Sergei Ryabkov

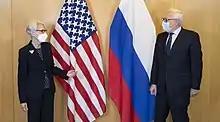
Ryabkov meets with US Deputy Secretary of State Wendy Sherman in Geneva on 28 July 2021

In 1995, he worked in the Foreign Ministry's Department of European Co-operation. In 2002, he worked as Minister-Counselor at the Russian Embassy in Washington, DC. In 2006, he returned to Moscow and was appointed head of his former department (the Department of European Co-operation). He was designated Deputy Foreign Minister in 2008.